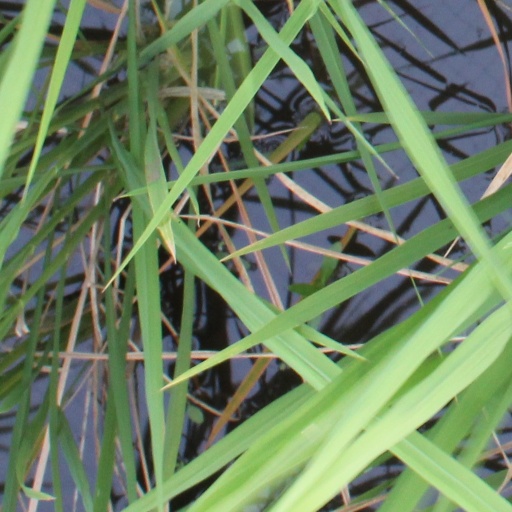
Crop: rice